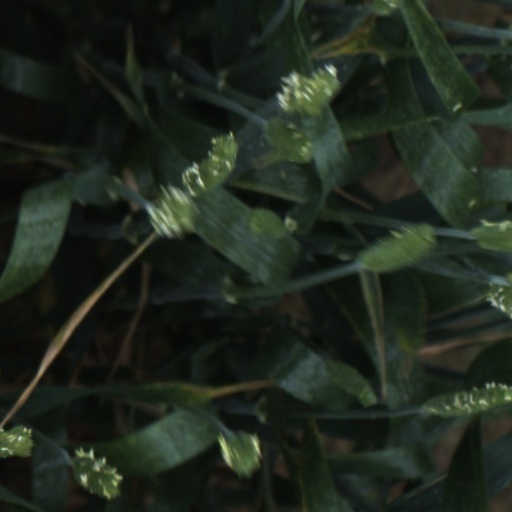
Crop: wheat